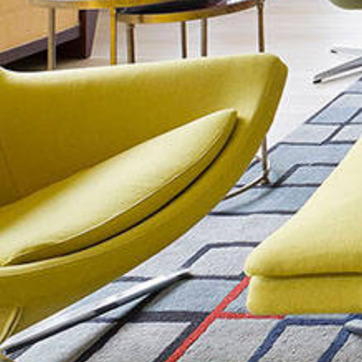
Material: fabric